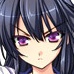
Portrait style: Anime Portrait